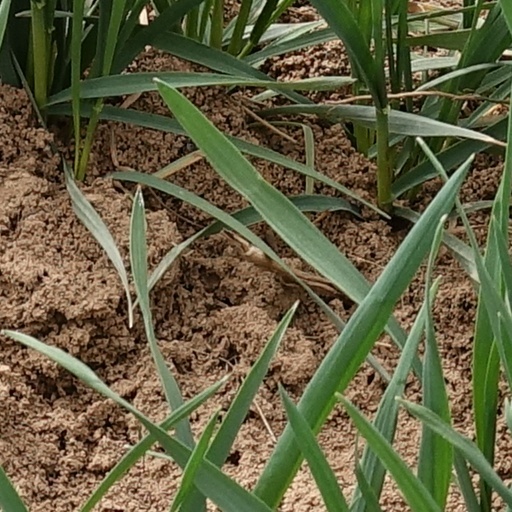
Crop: wheat